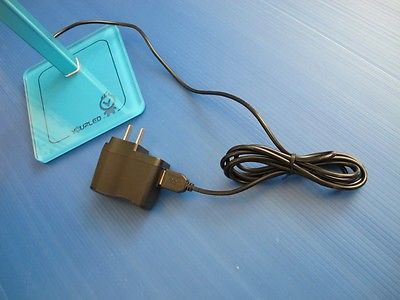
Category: lamp